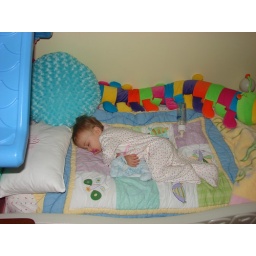
First nap in her big girl bed